La dottoressa preferisce i marinai

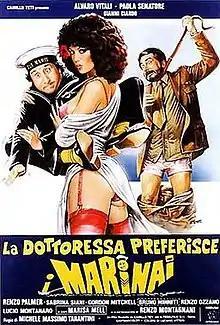

La dottoressa preferisce i marinai (translation: "The Lady Doctor Prefers Sailors") is a 1981 commedia sexy all'italiana directed by Michele Massimo Tarantini, starring Alvaro Vitali with Gianni Ciardo as a comic duo.